History of Morocco

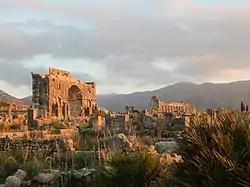
Roman remains of Volubilis

During the time of the Roman emperor Augustus, Mauretania was a vassal state, and its rulers, such as Juba II, controlled all the areas south of Volubilis. But the effective control of Roman legionaries reached as far as the area of Sala Colonia (the castra "Exploratio Ad Mercurios" south of Sala is the southernmost discovered up to now). Some historians believe the Roman frontier reached present-day Casablanca, known then as Anfa, which had been settled by the Romans as a port.